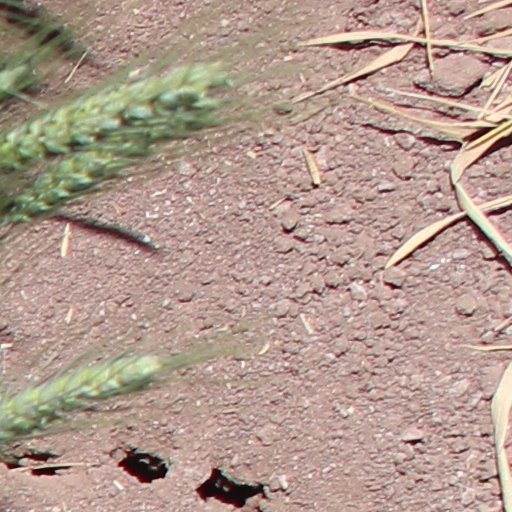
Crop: wheat